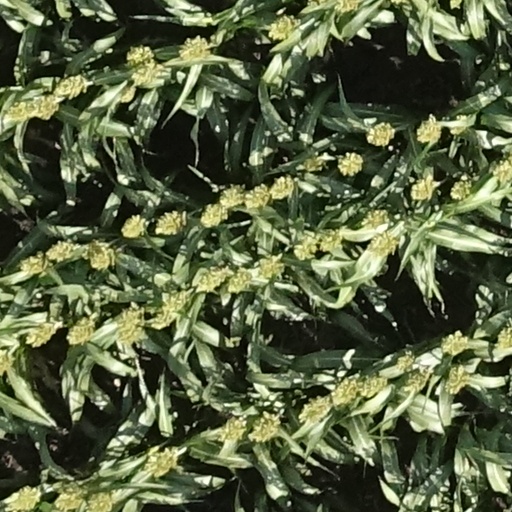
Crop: sorghum